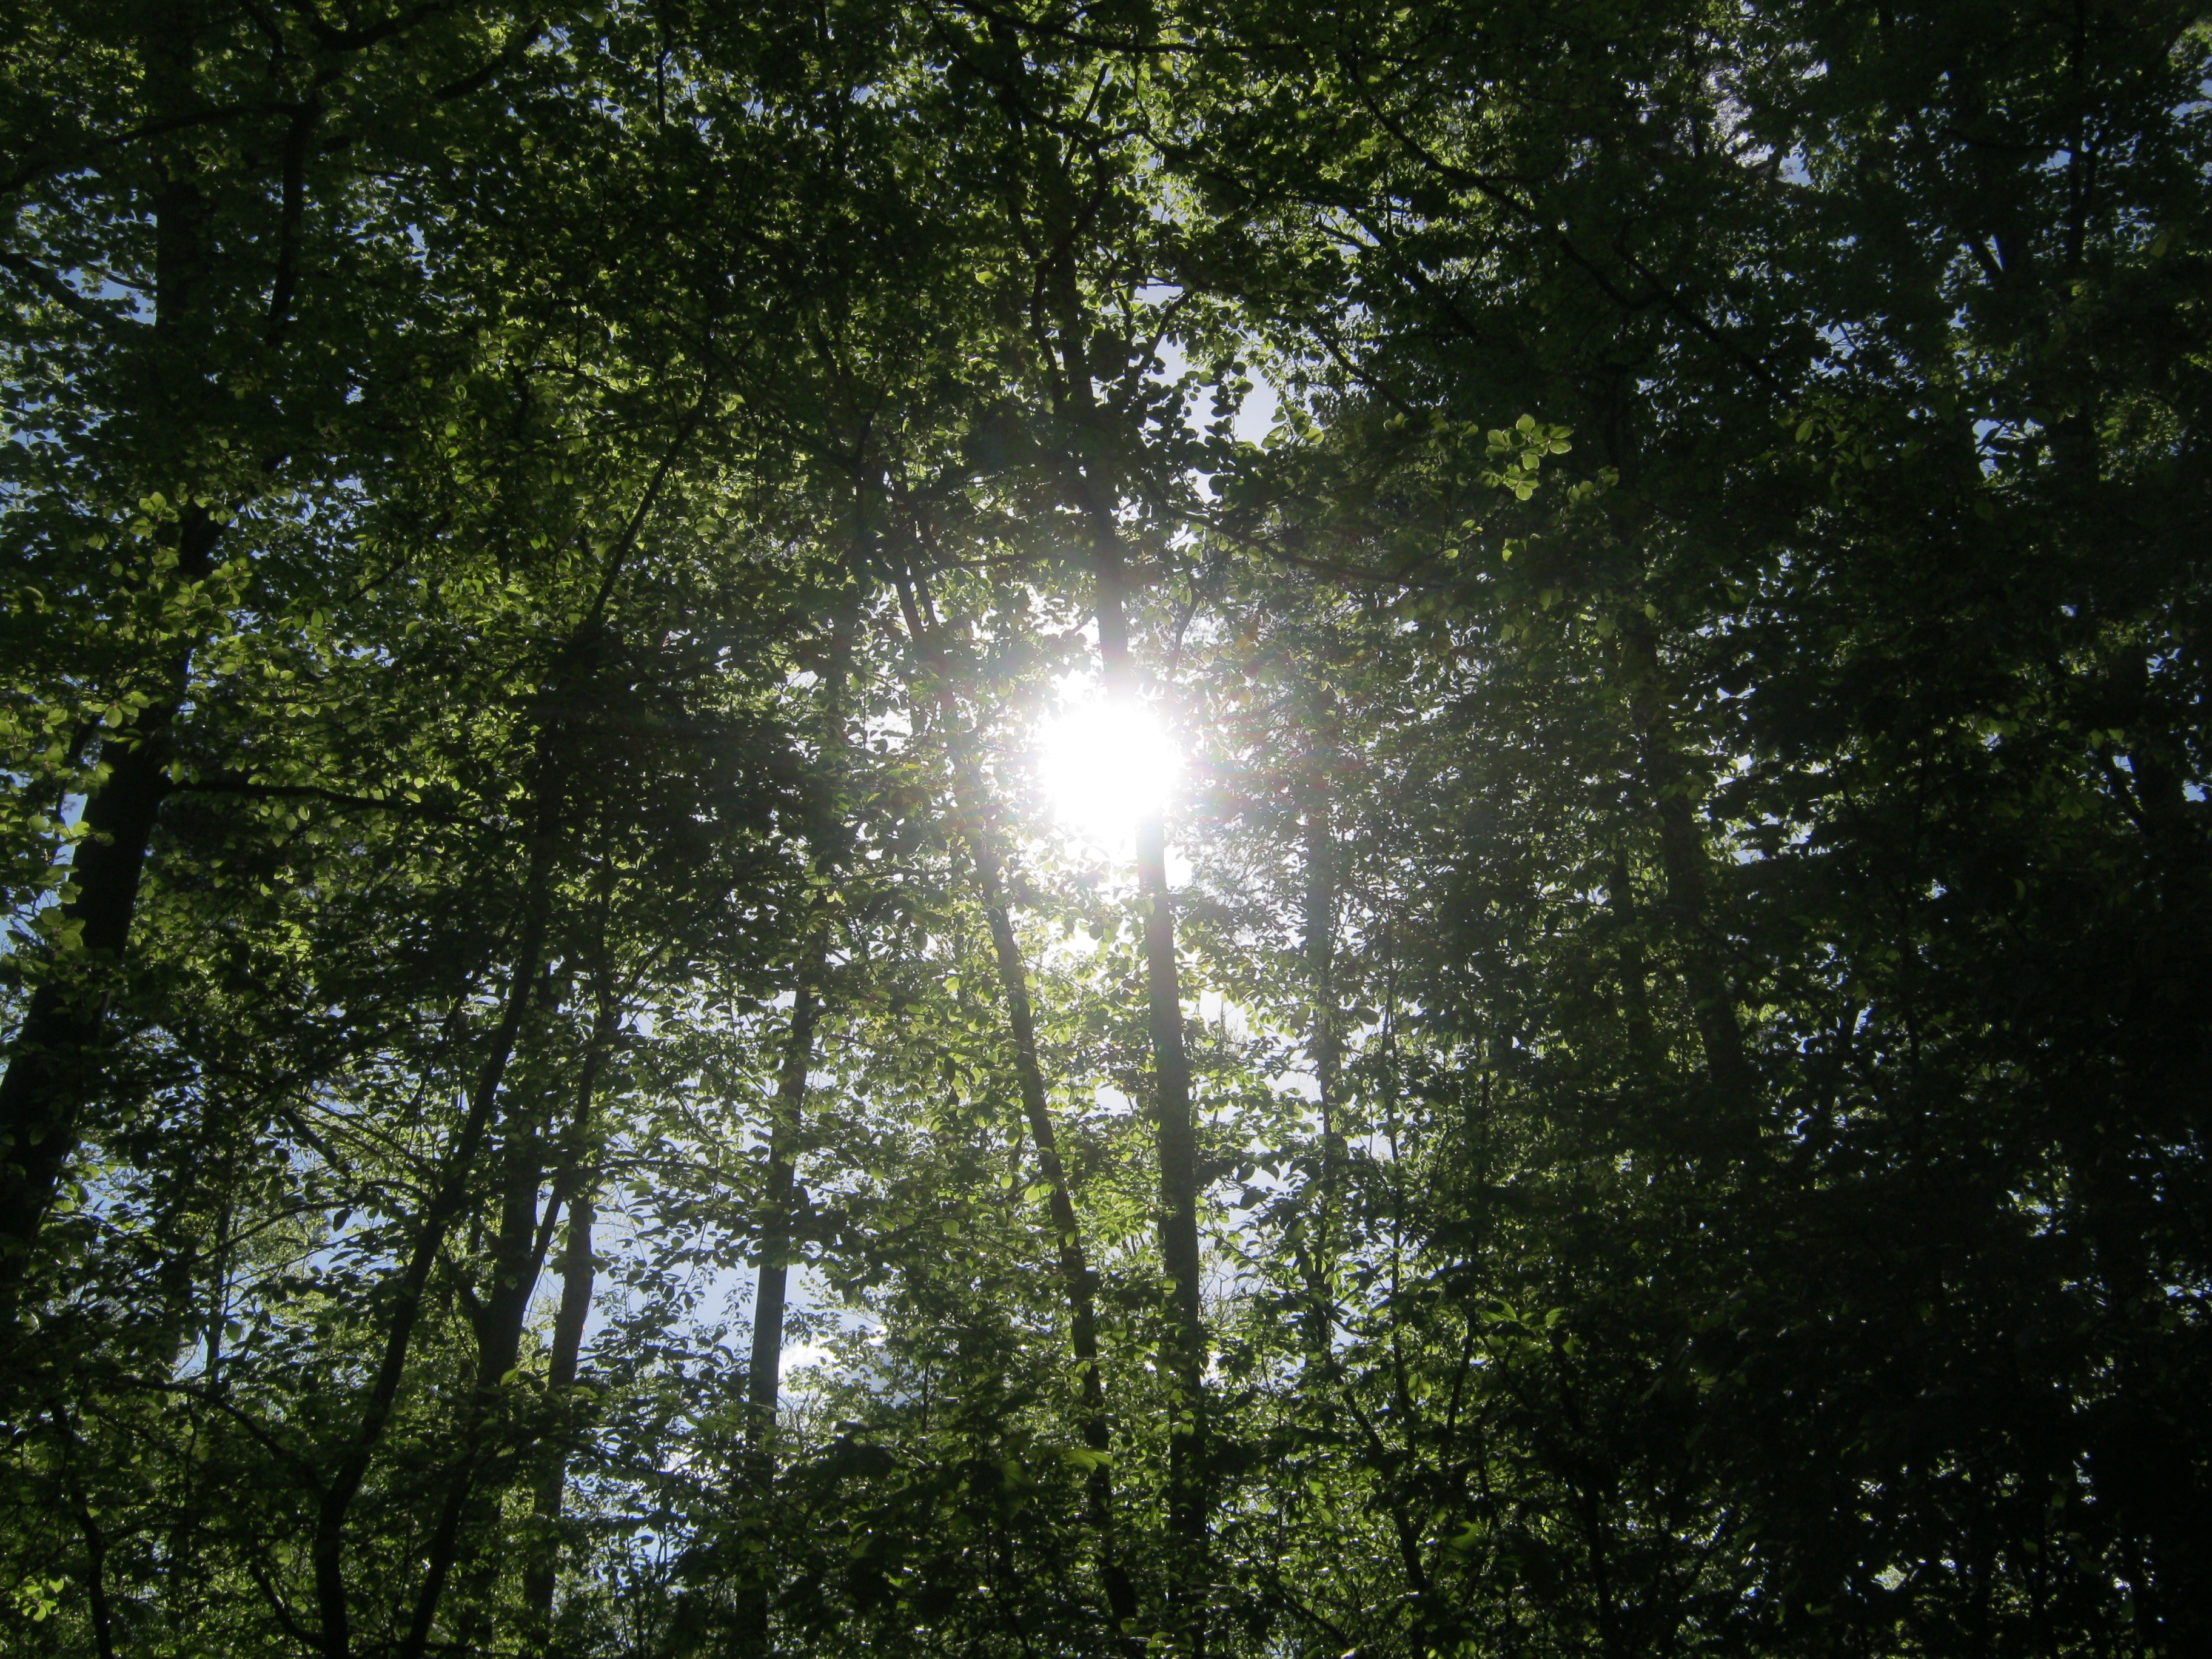
tree, nature, forest, grass, branch, light, plant, sun, sunlight, leaf, flower, green, jungle, botany, trees, background, rainforest, woodland, habitat, back light, crowns, natural environment, atmospheric phenomenon, woody plant